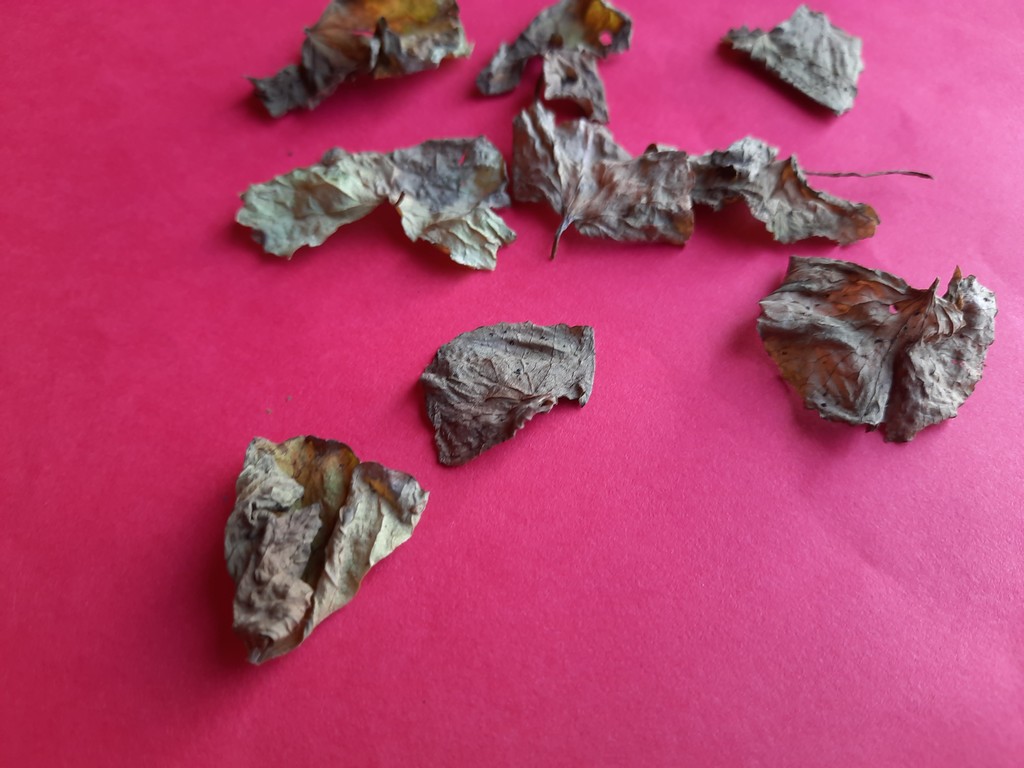
Label: Dried